Gale Sayers

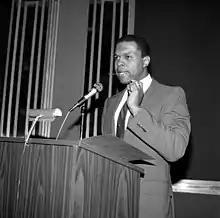
Sayers giving a speech at the 1986 Contract Management Meeting

Sayers worked in the athletic department at his alma mater, the University of Kansas, for three and half years, before he was named the athletic director at Southern Illinois University Carbondale in 1976. He resigned from his position at Southern Illinois in 1981. From 1985 to 1986, Sayers worked as the athletic director at Tennessee State University in Nashville, TN.